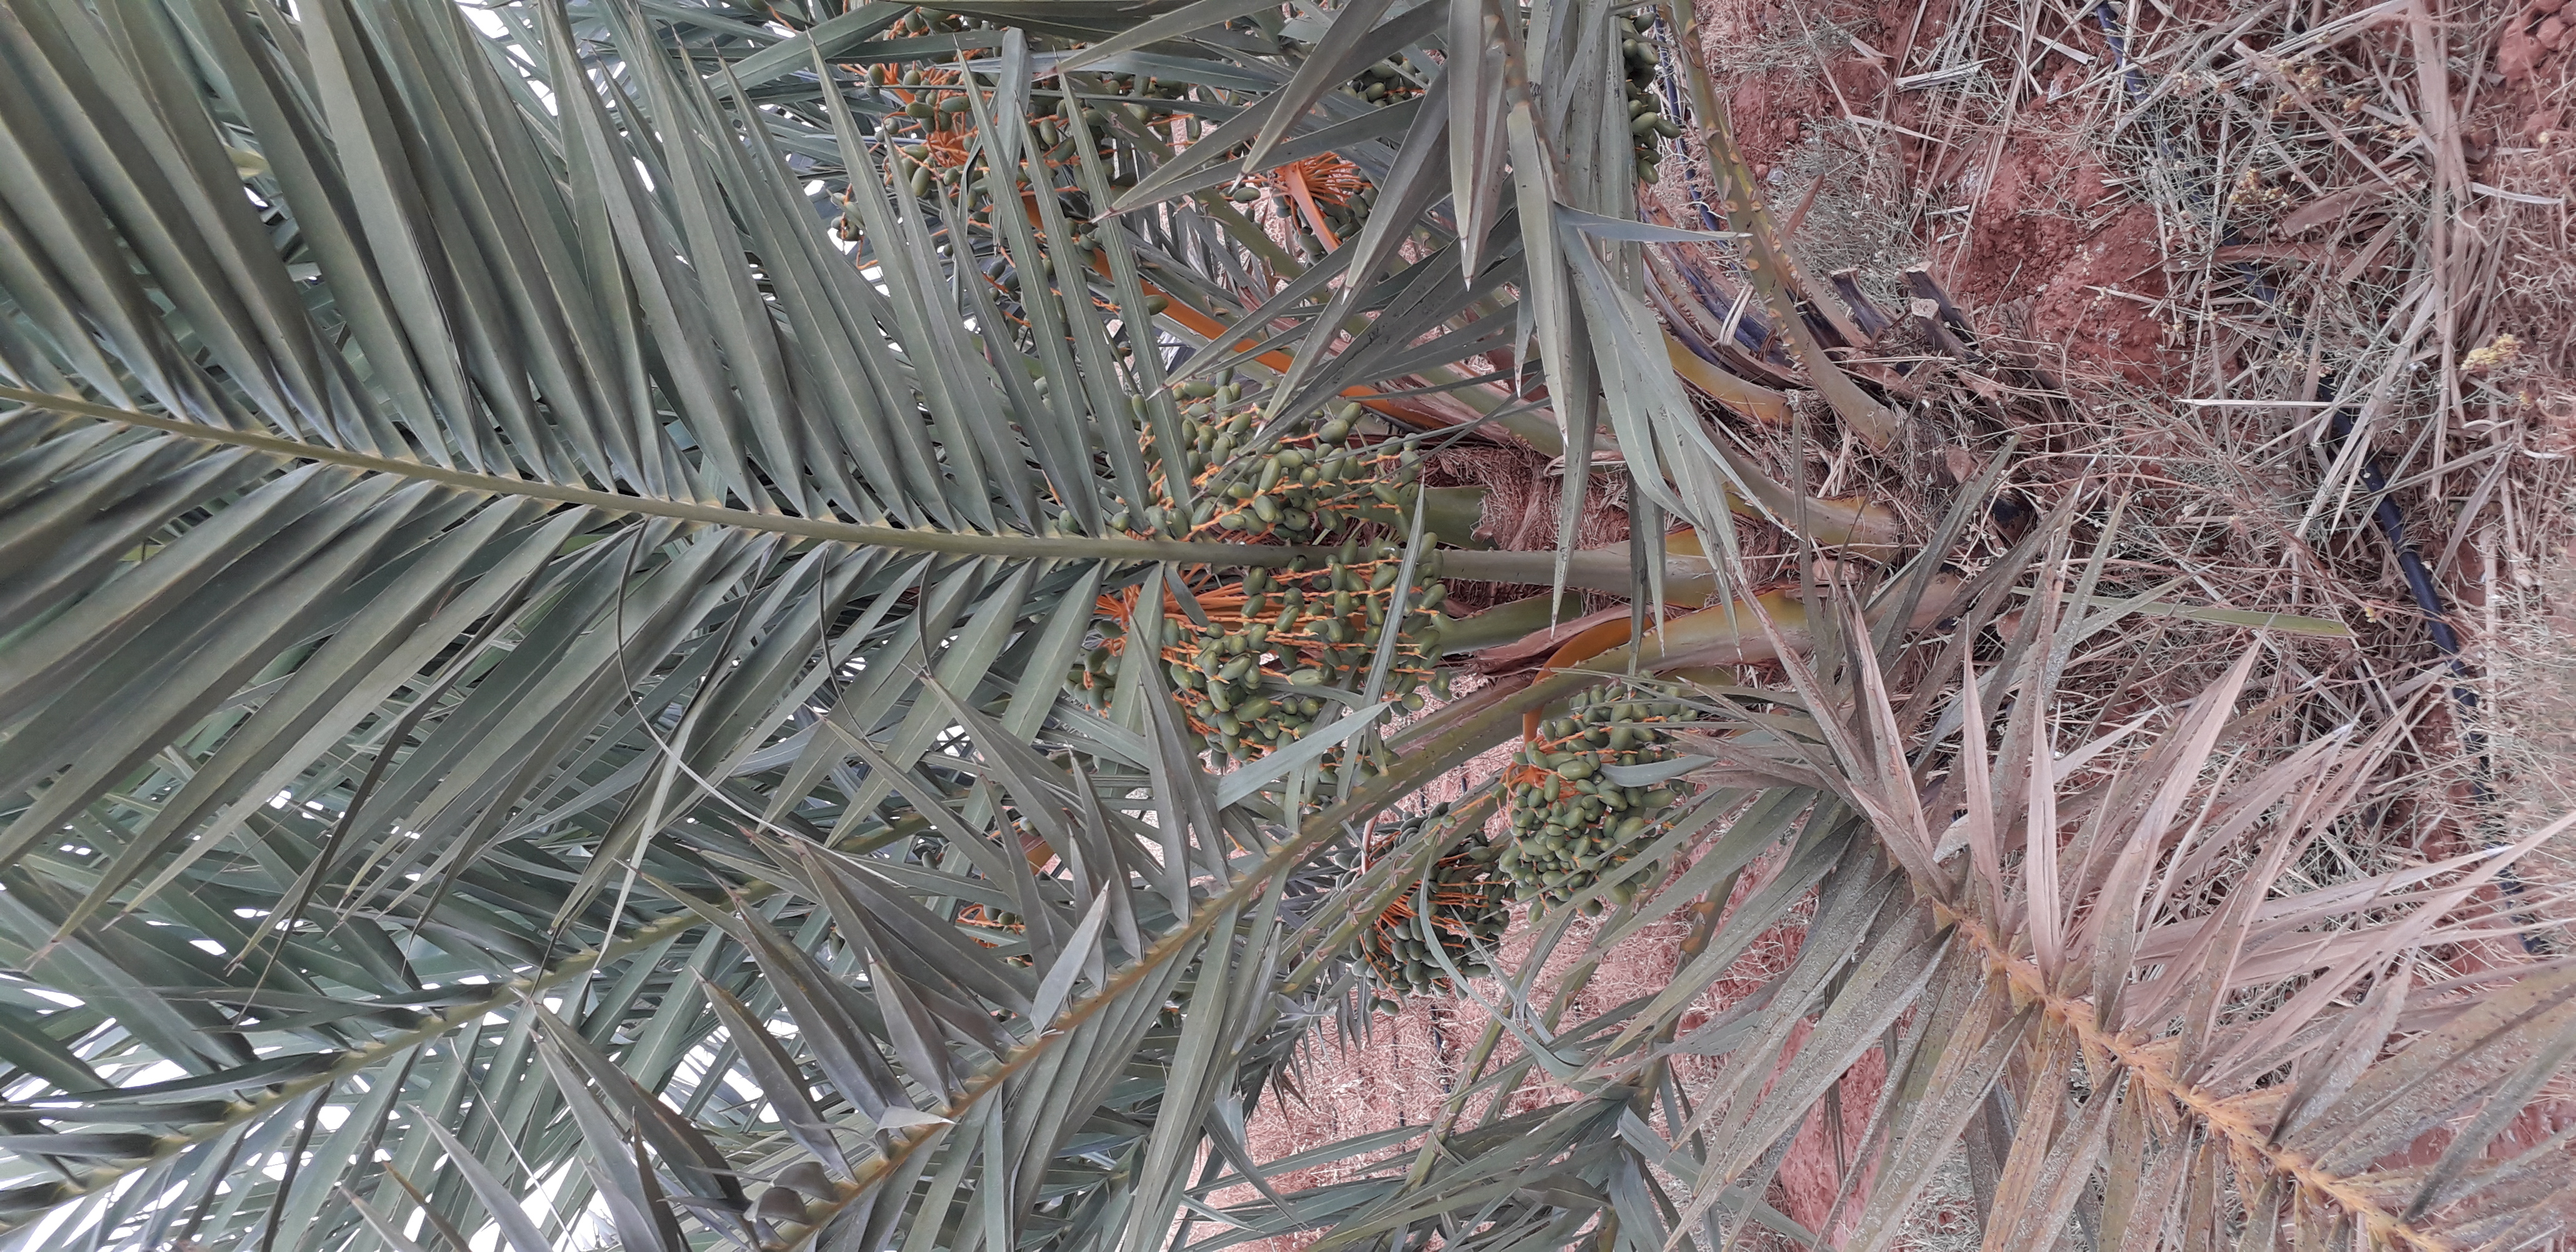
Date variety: kholt